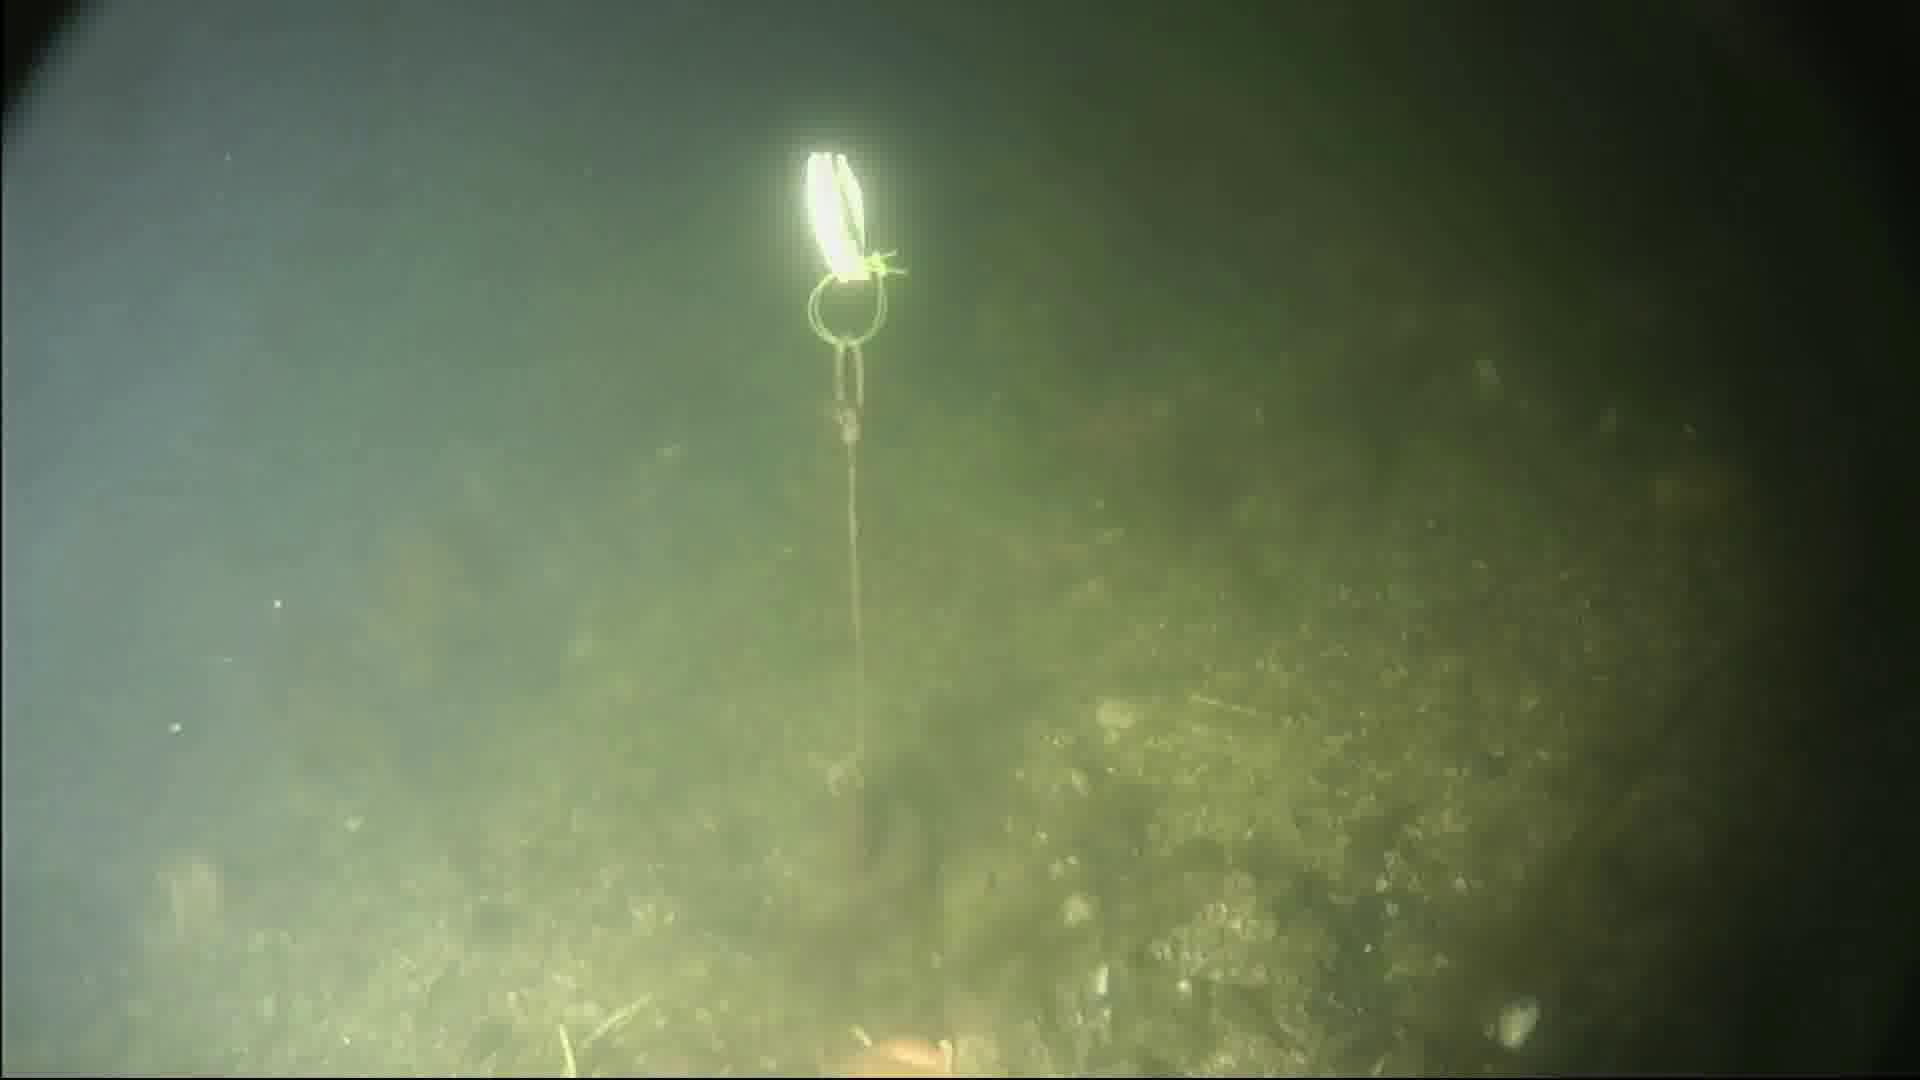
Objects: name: starfish